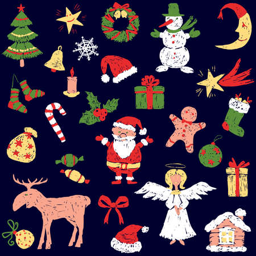
the different symbols of the christmas time vector